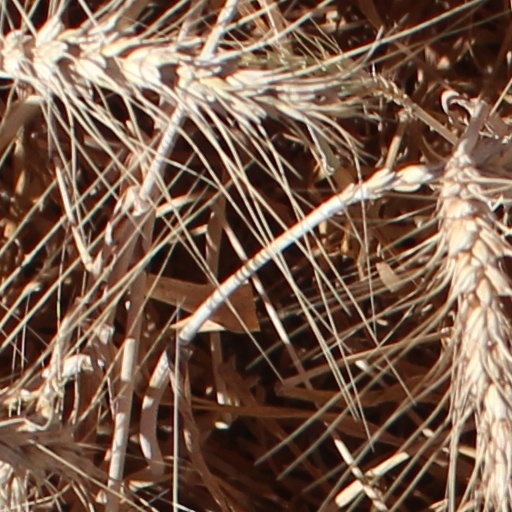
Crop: wheat